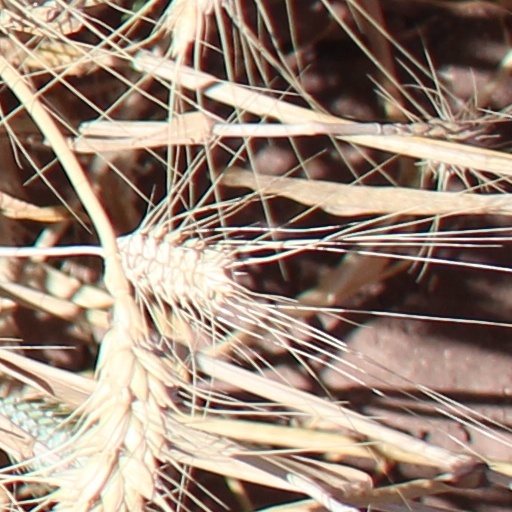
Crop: wheat